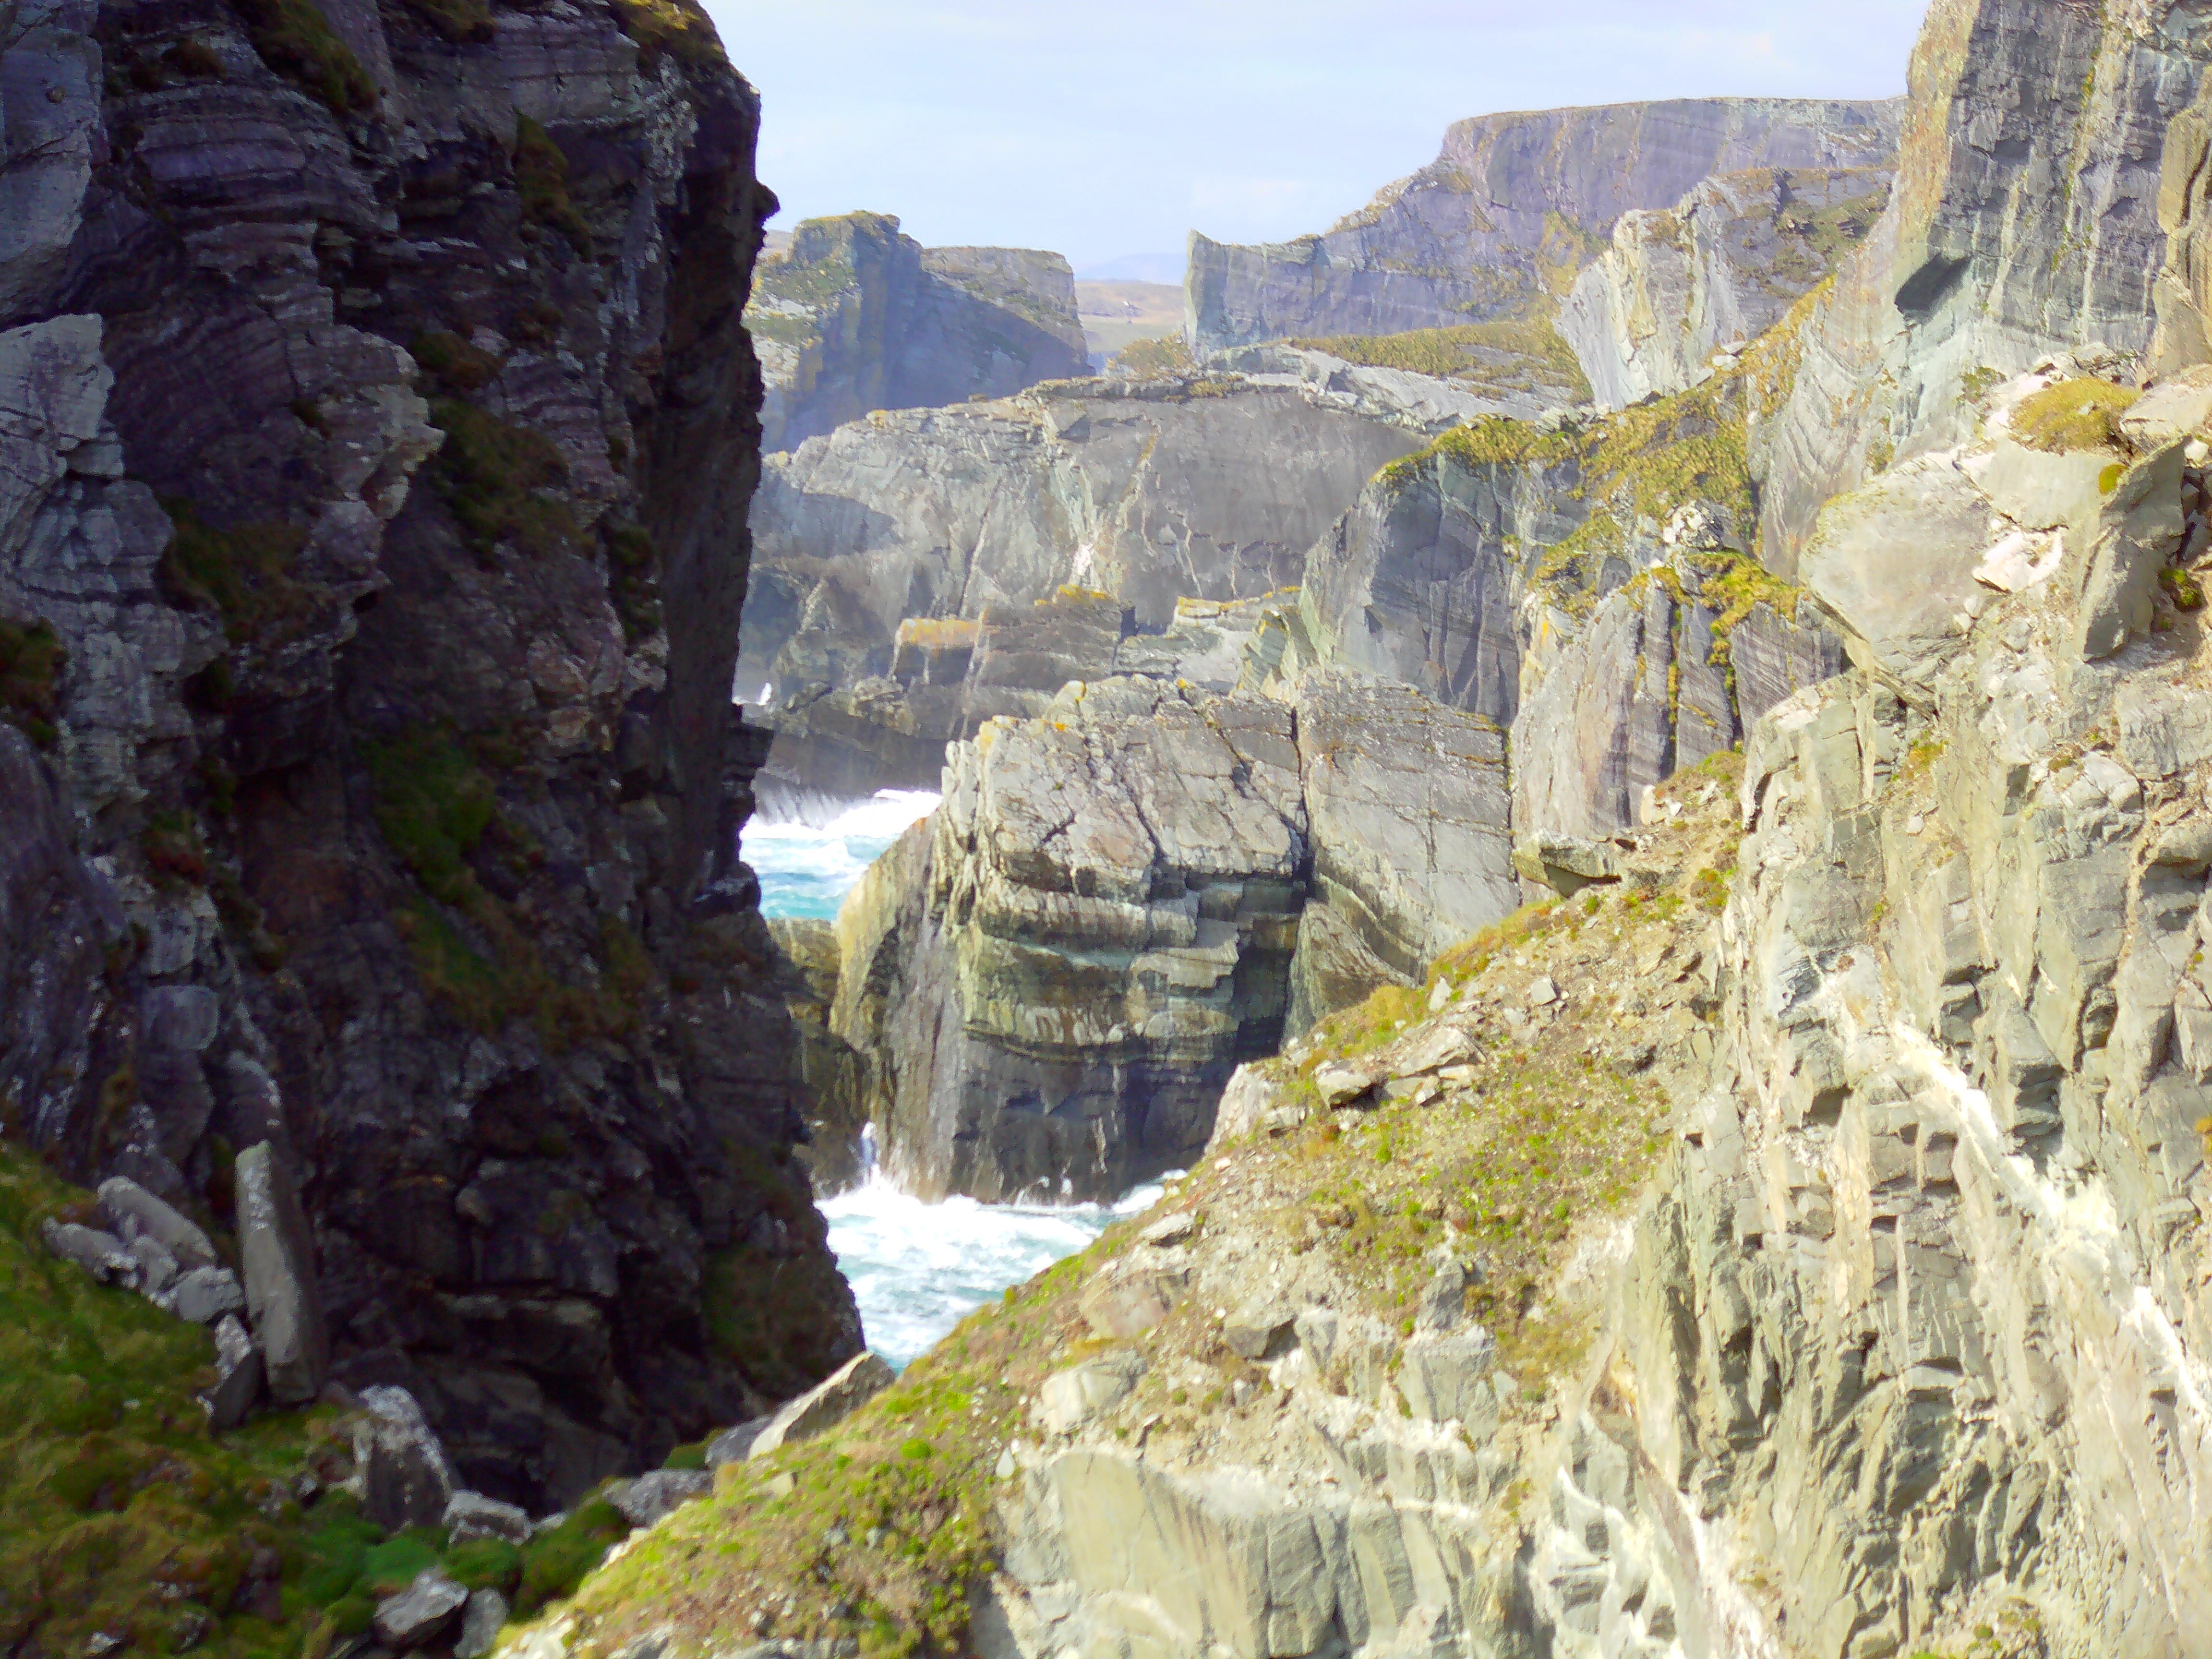
landscape, sea, rock, valley, mountain range, shoreline, formation, cliff, canyon, terrain, rocks, geology, badlands, ravine, wadi, landform, natural arch, mizen head, irlanda, acantilados